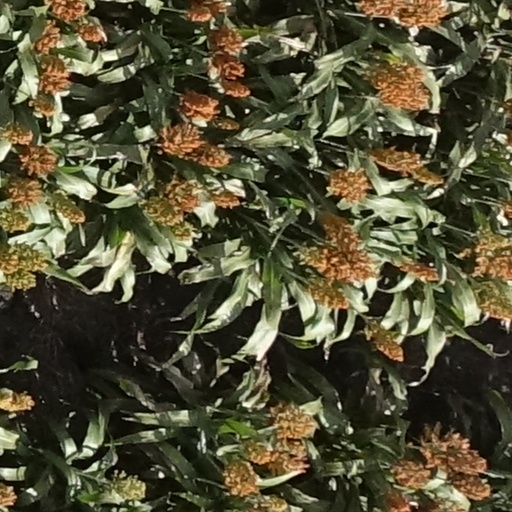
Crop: sorghum